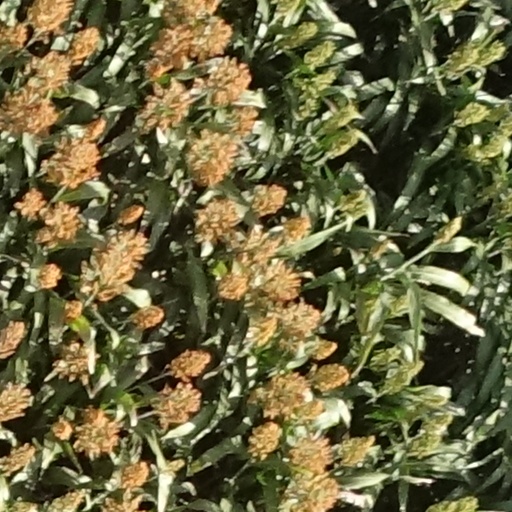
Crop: sorghum